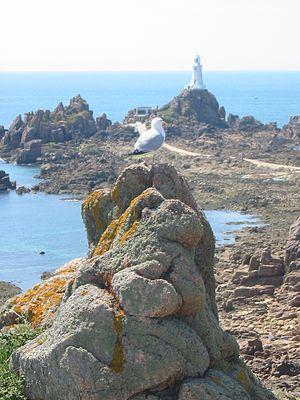
La pointe de La Corbière est une avancée terrestre située au Sud-Ouest de l'île de Jersey et formant un cap qui se prolonge par plusieurs îlots dont le plus haut est surmonté d'un phare.